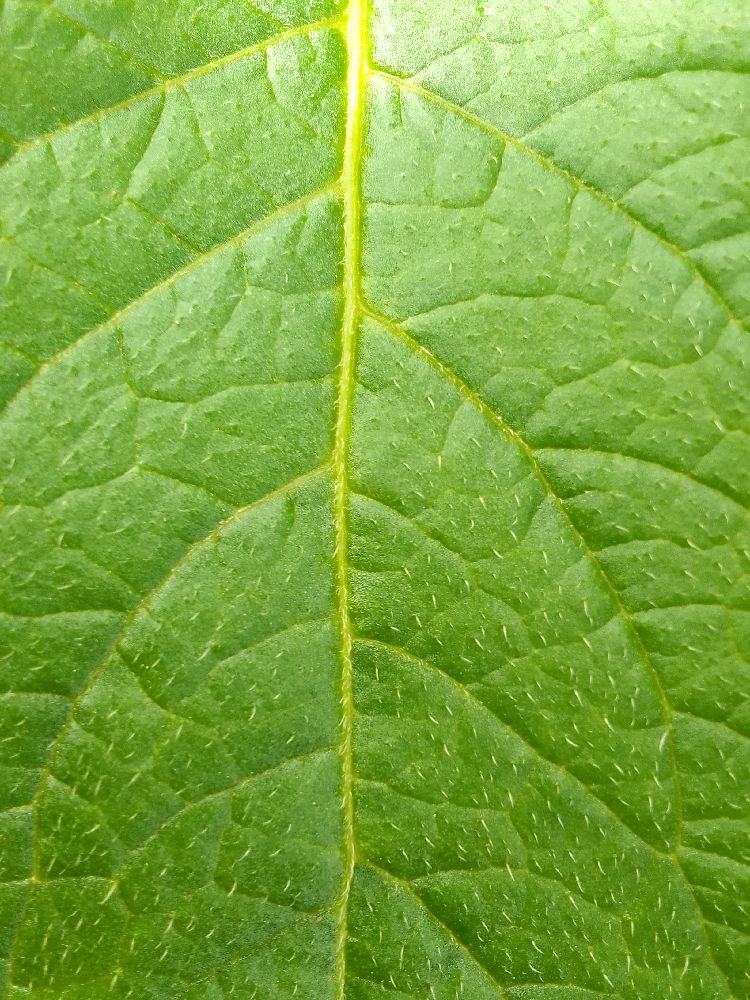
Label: Healthy